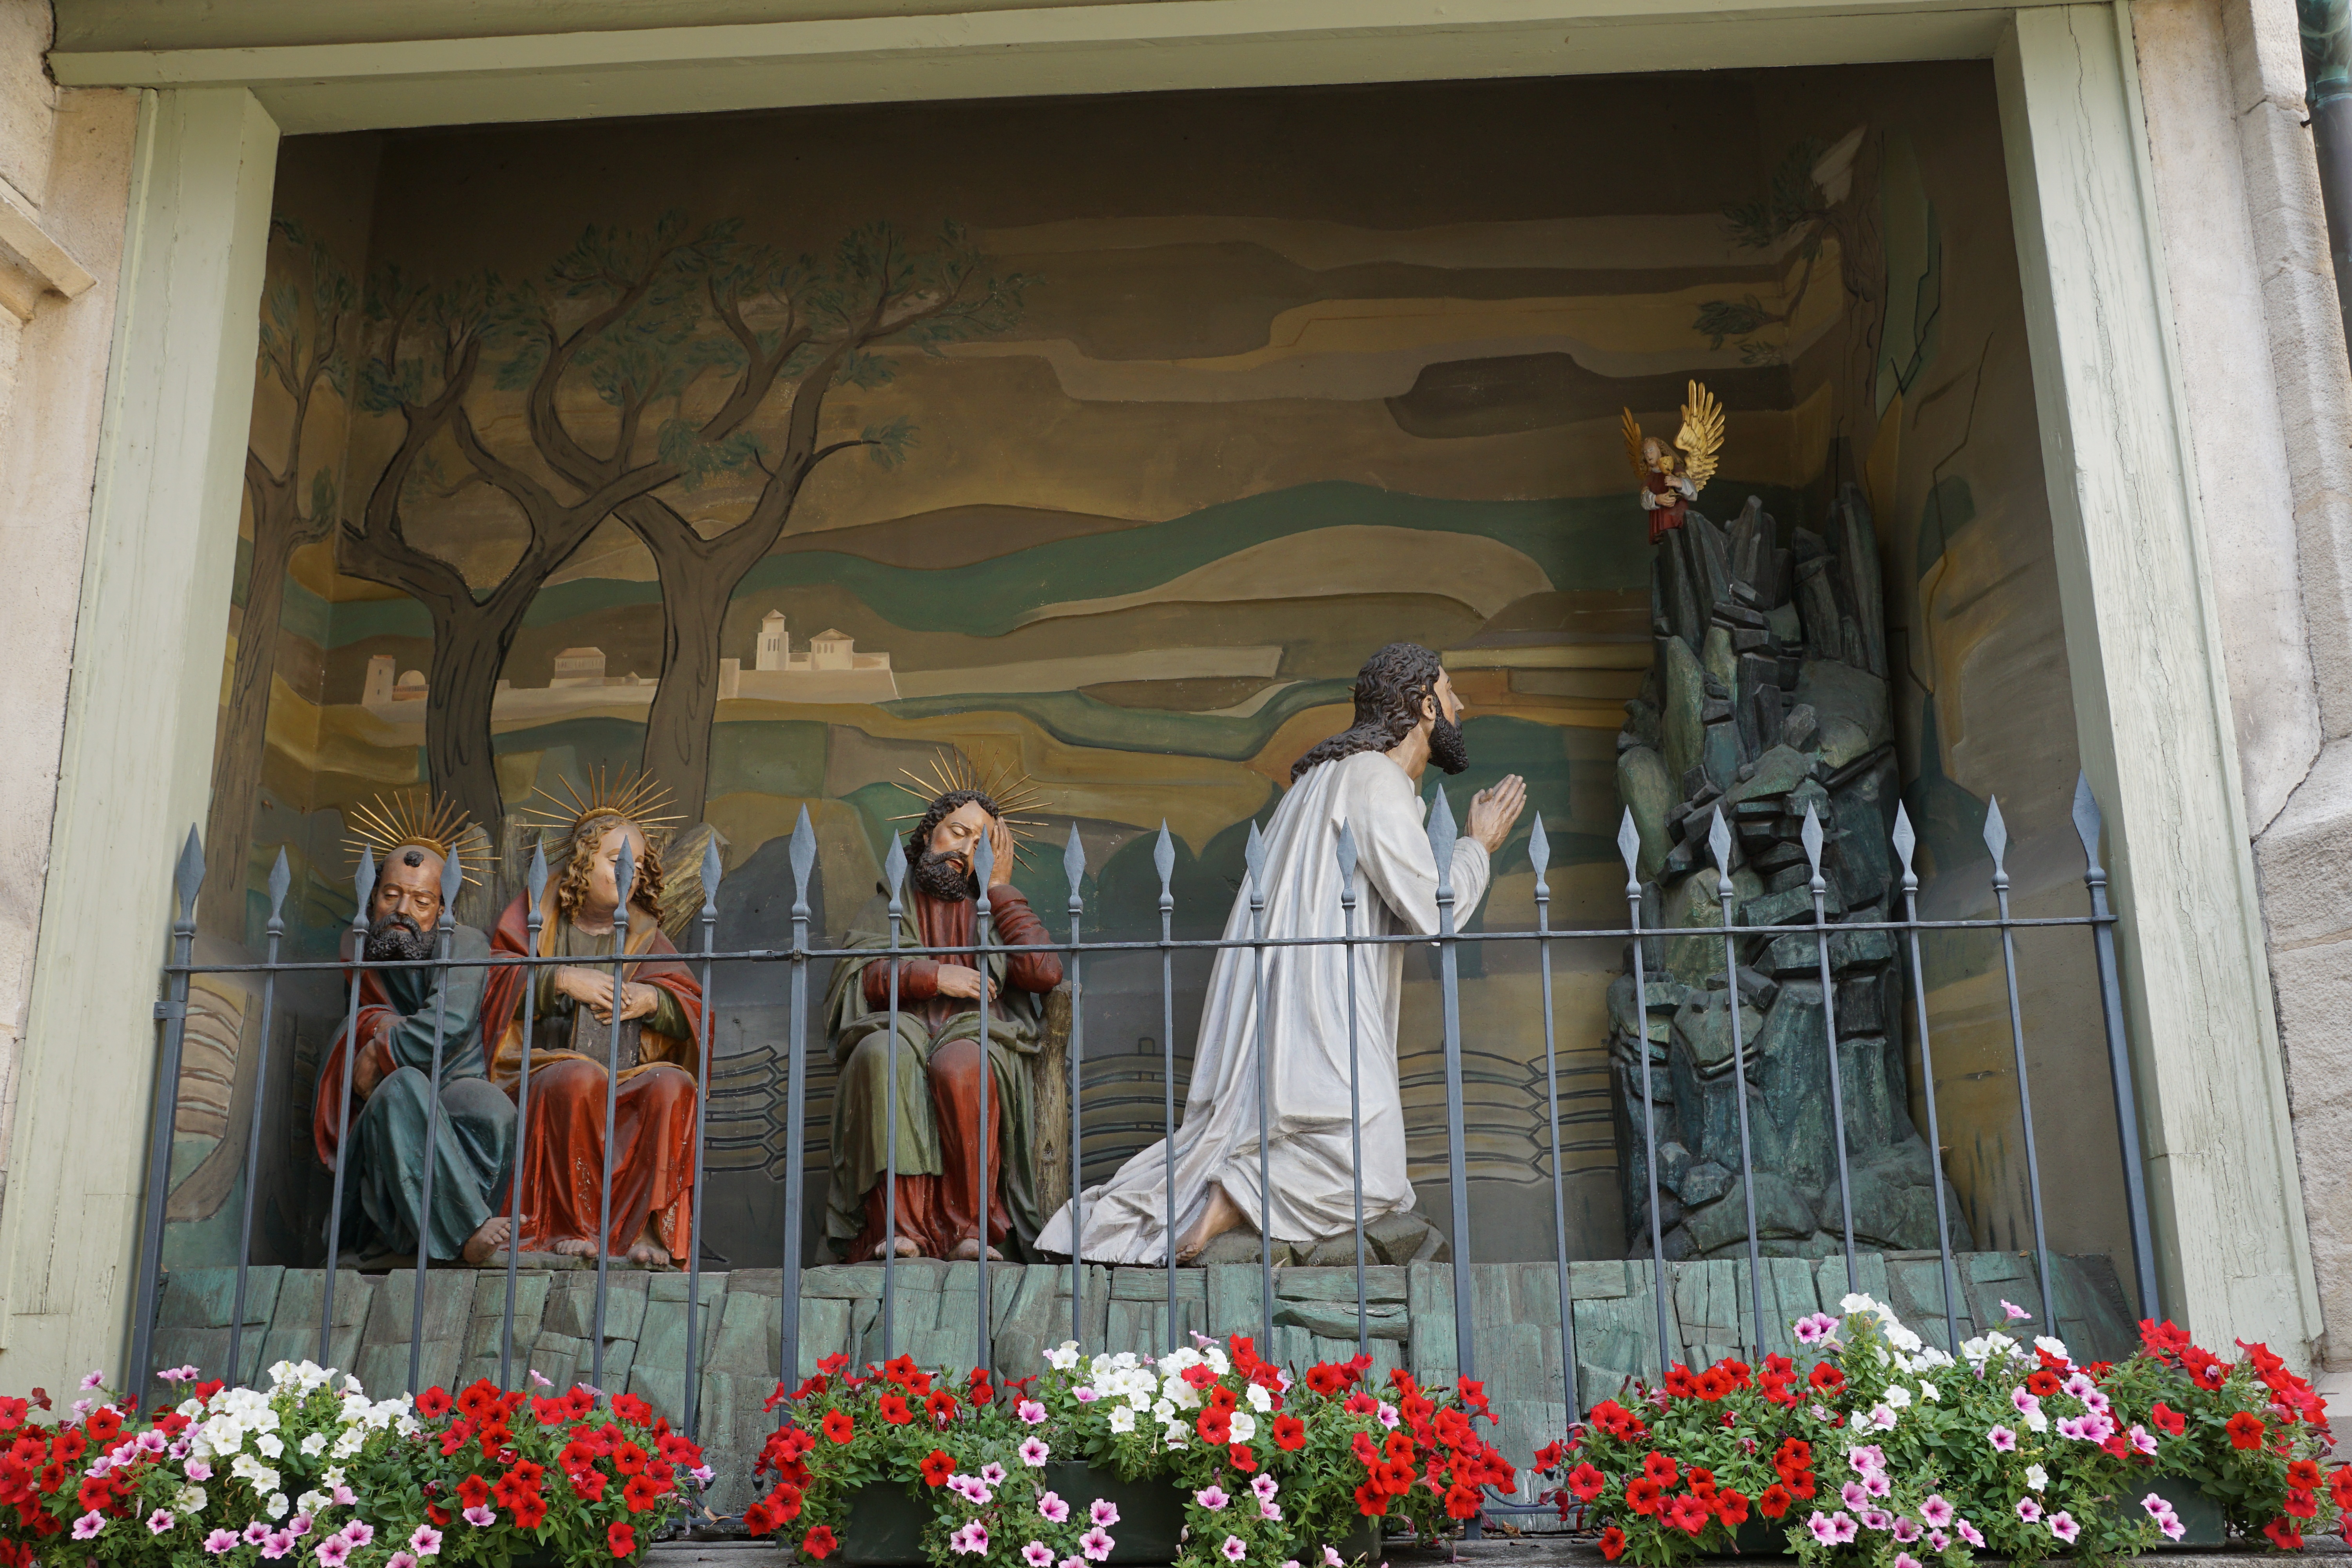
window, statue, place of worship, bible, art, temple, altar, shrine, jesus, figures, rottweil